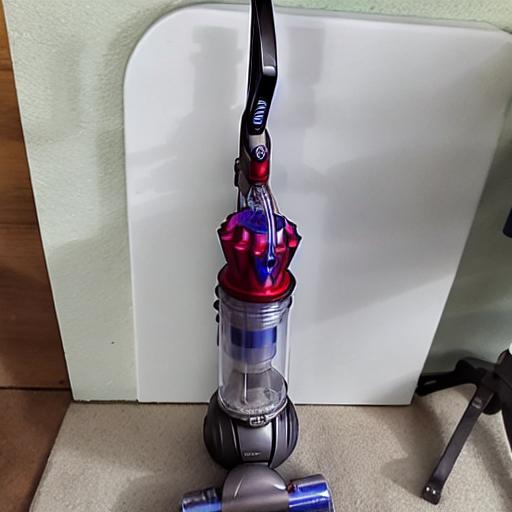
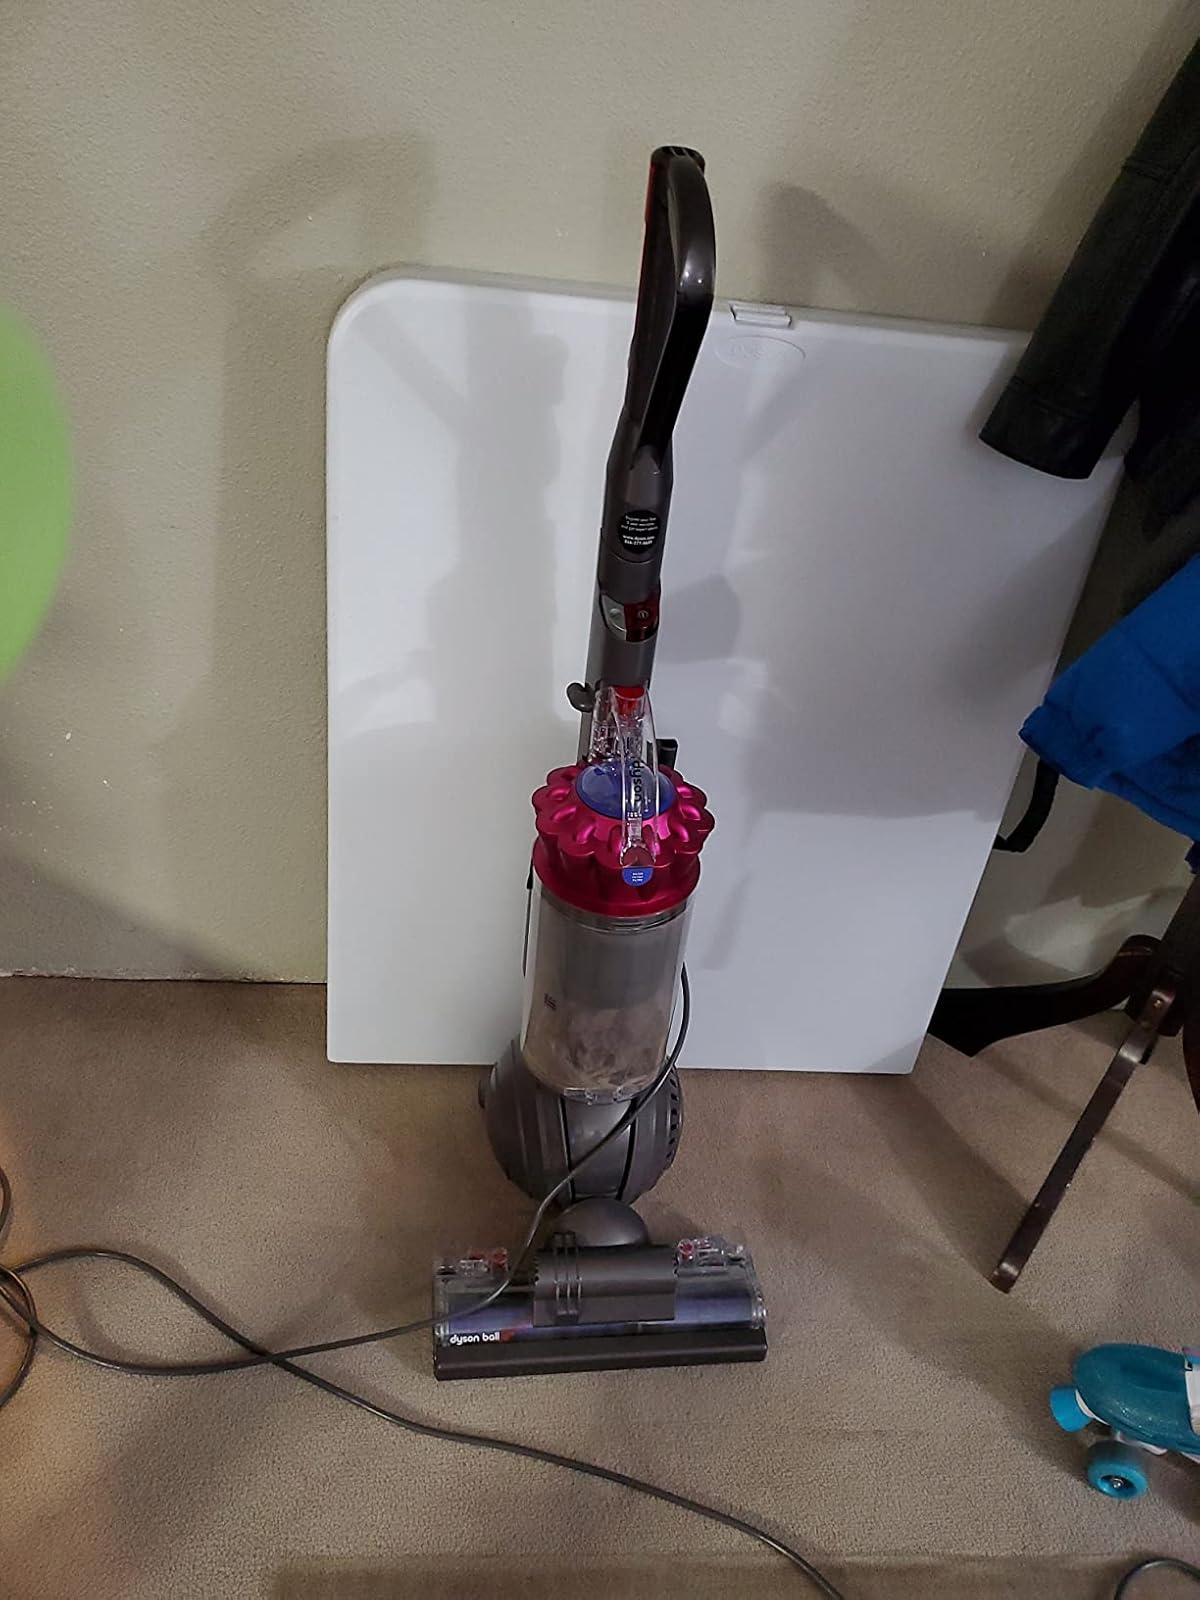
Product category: items_vacuum
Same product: no